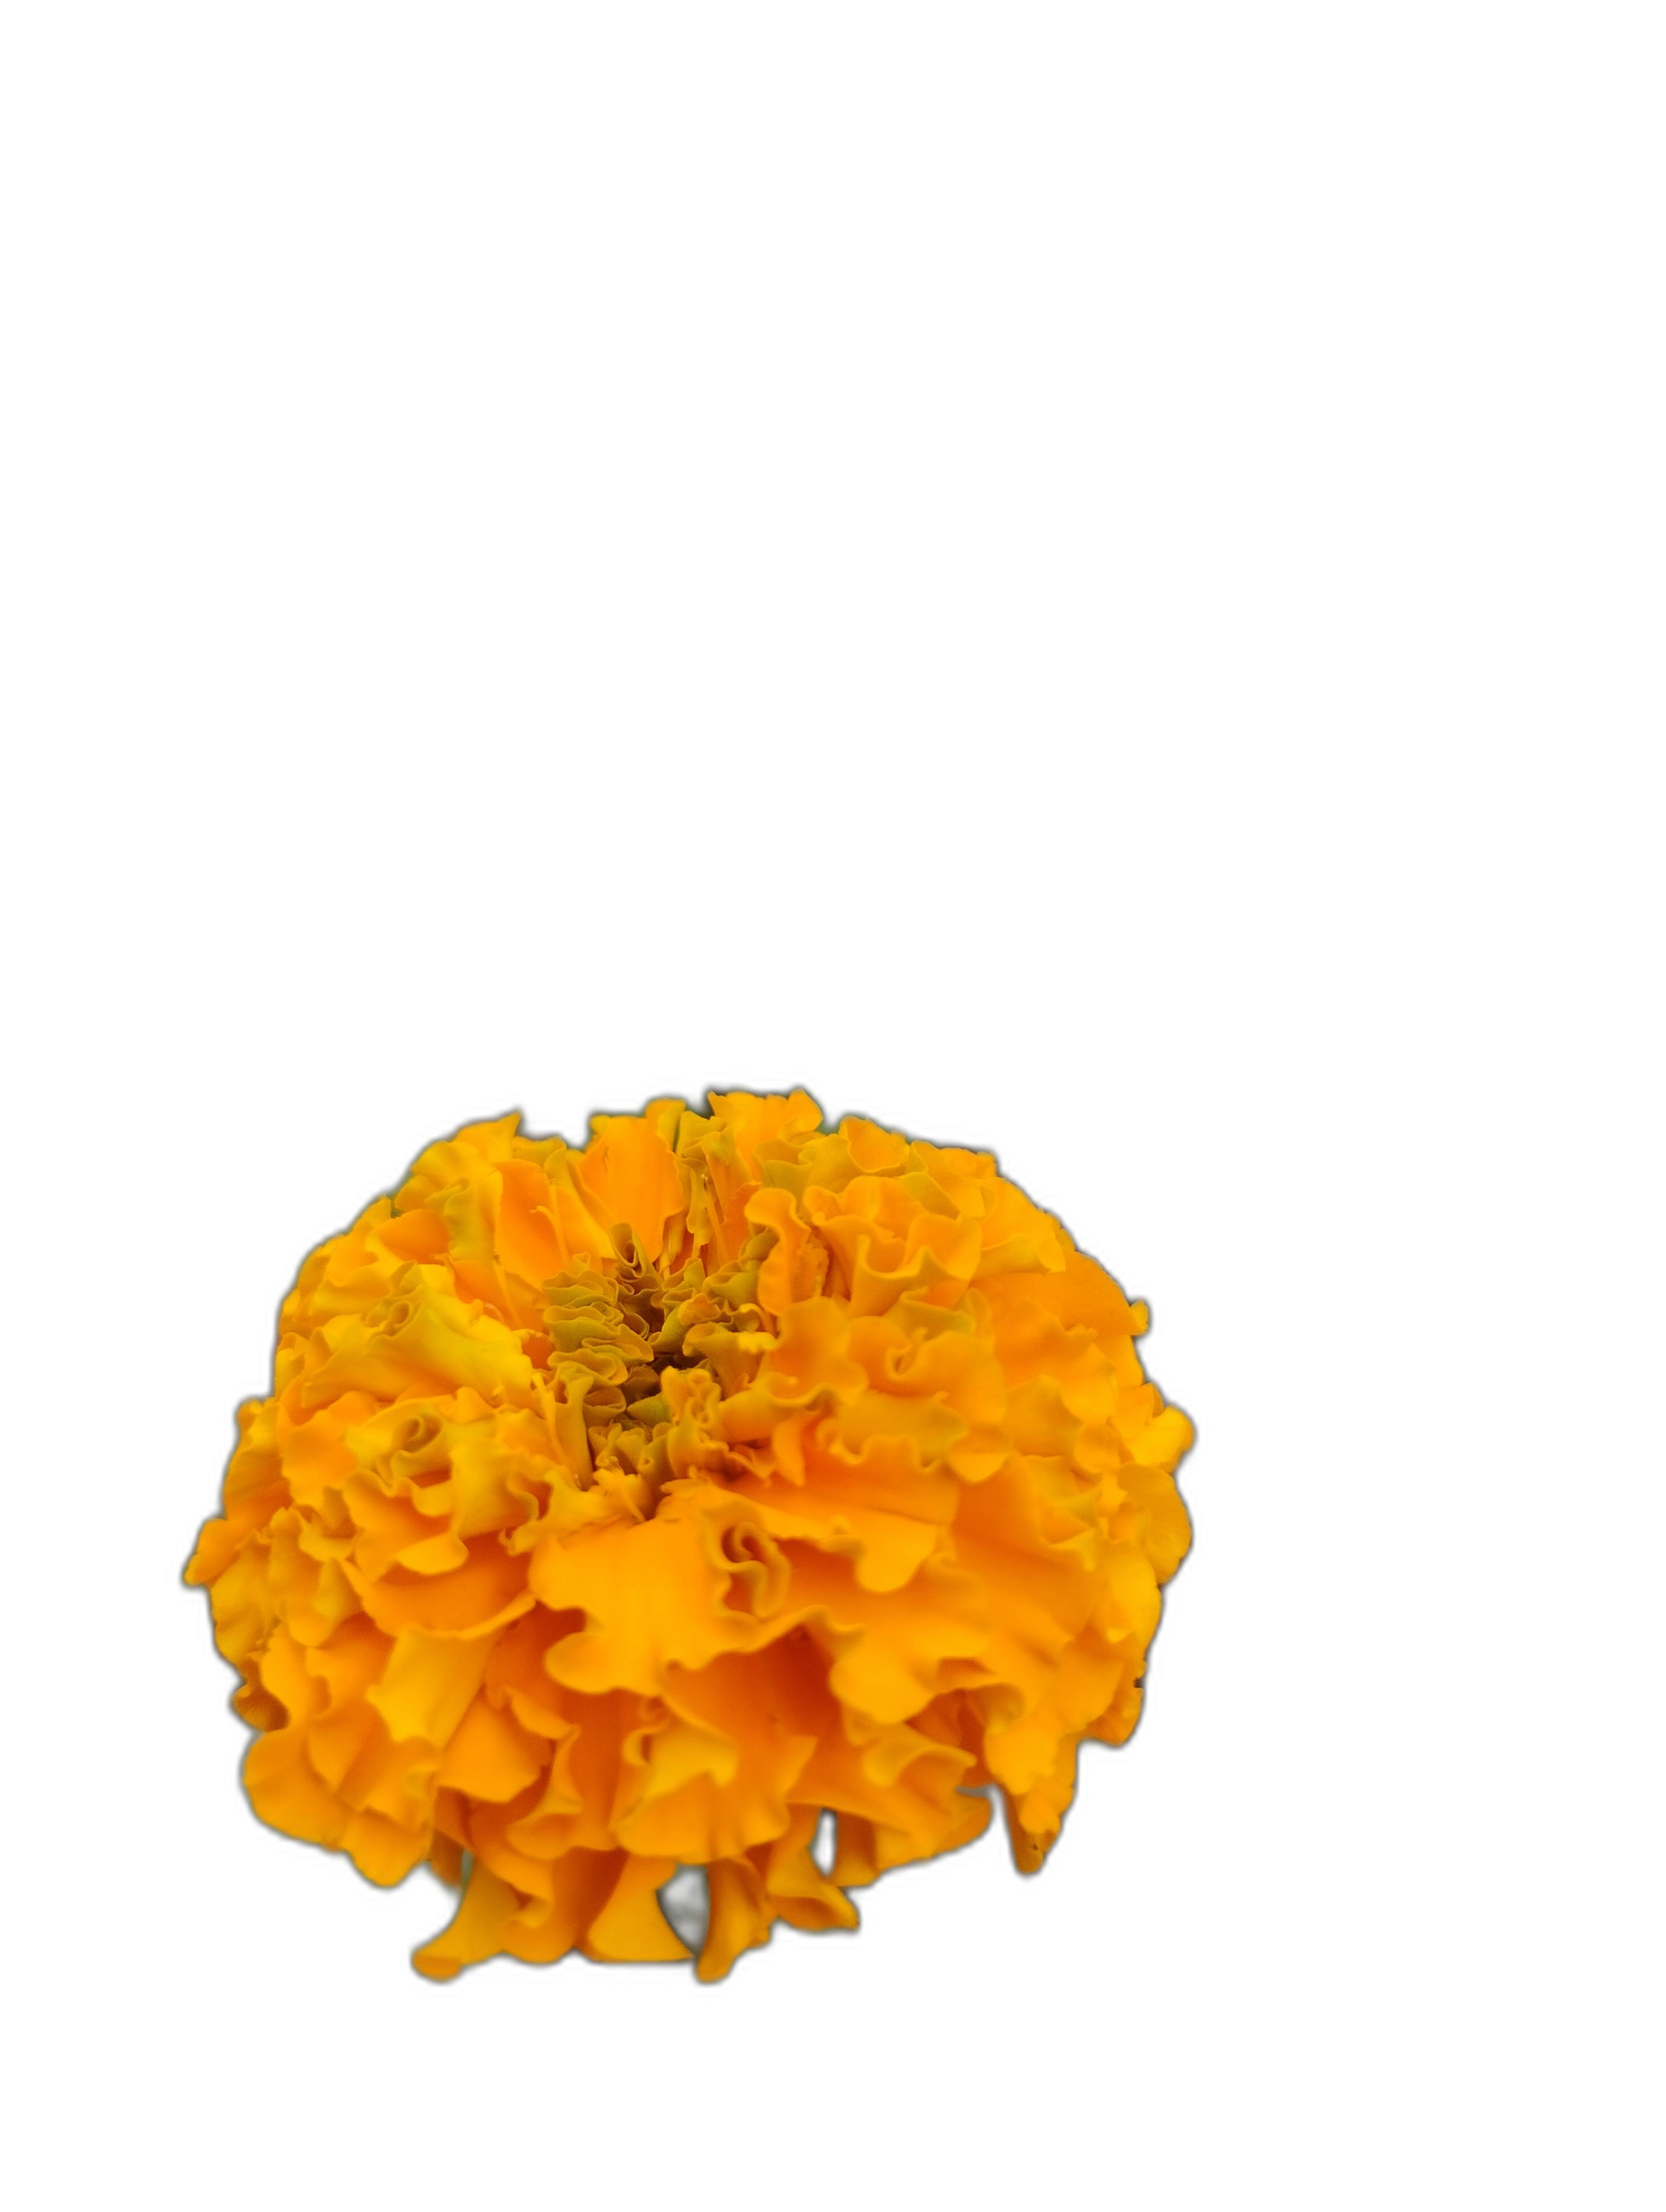
Label: Marigold